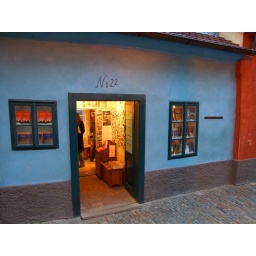
Lovely small shop located inside the Prague castle area. It's quite unbelievable in this house lived Franz Kafka's sister!